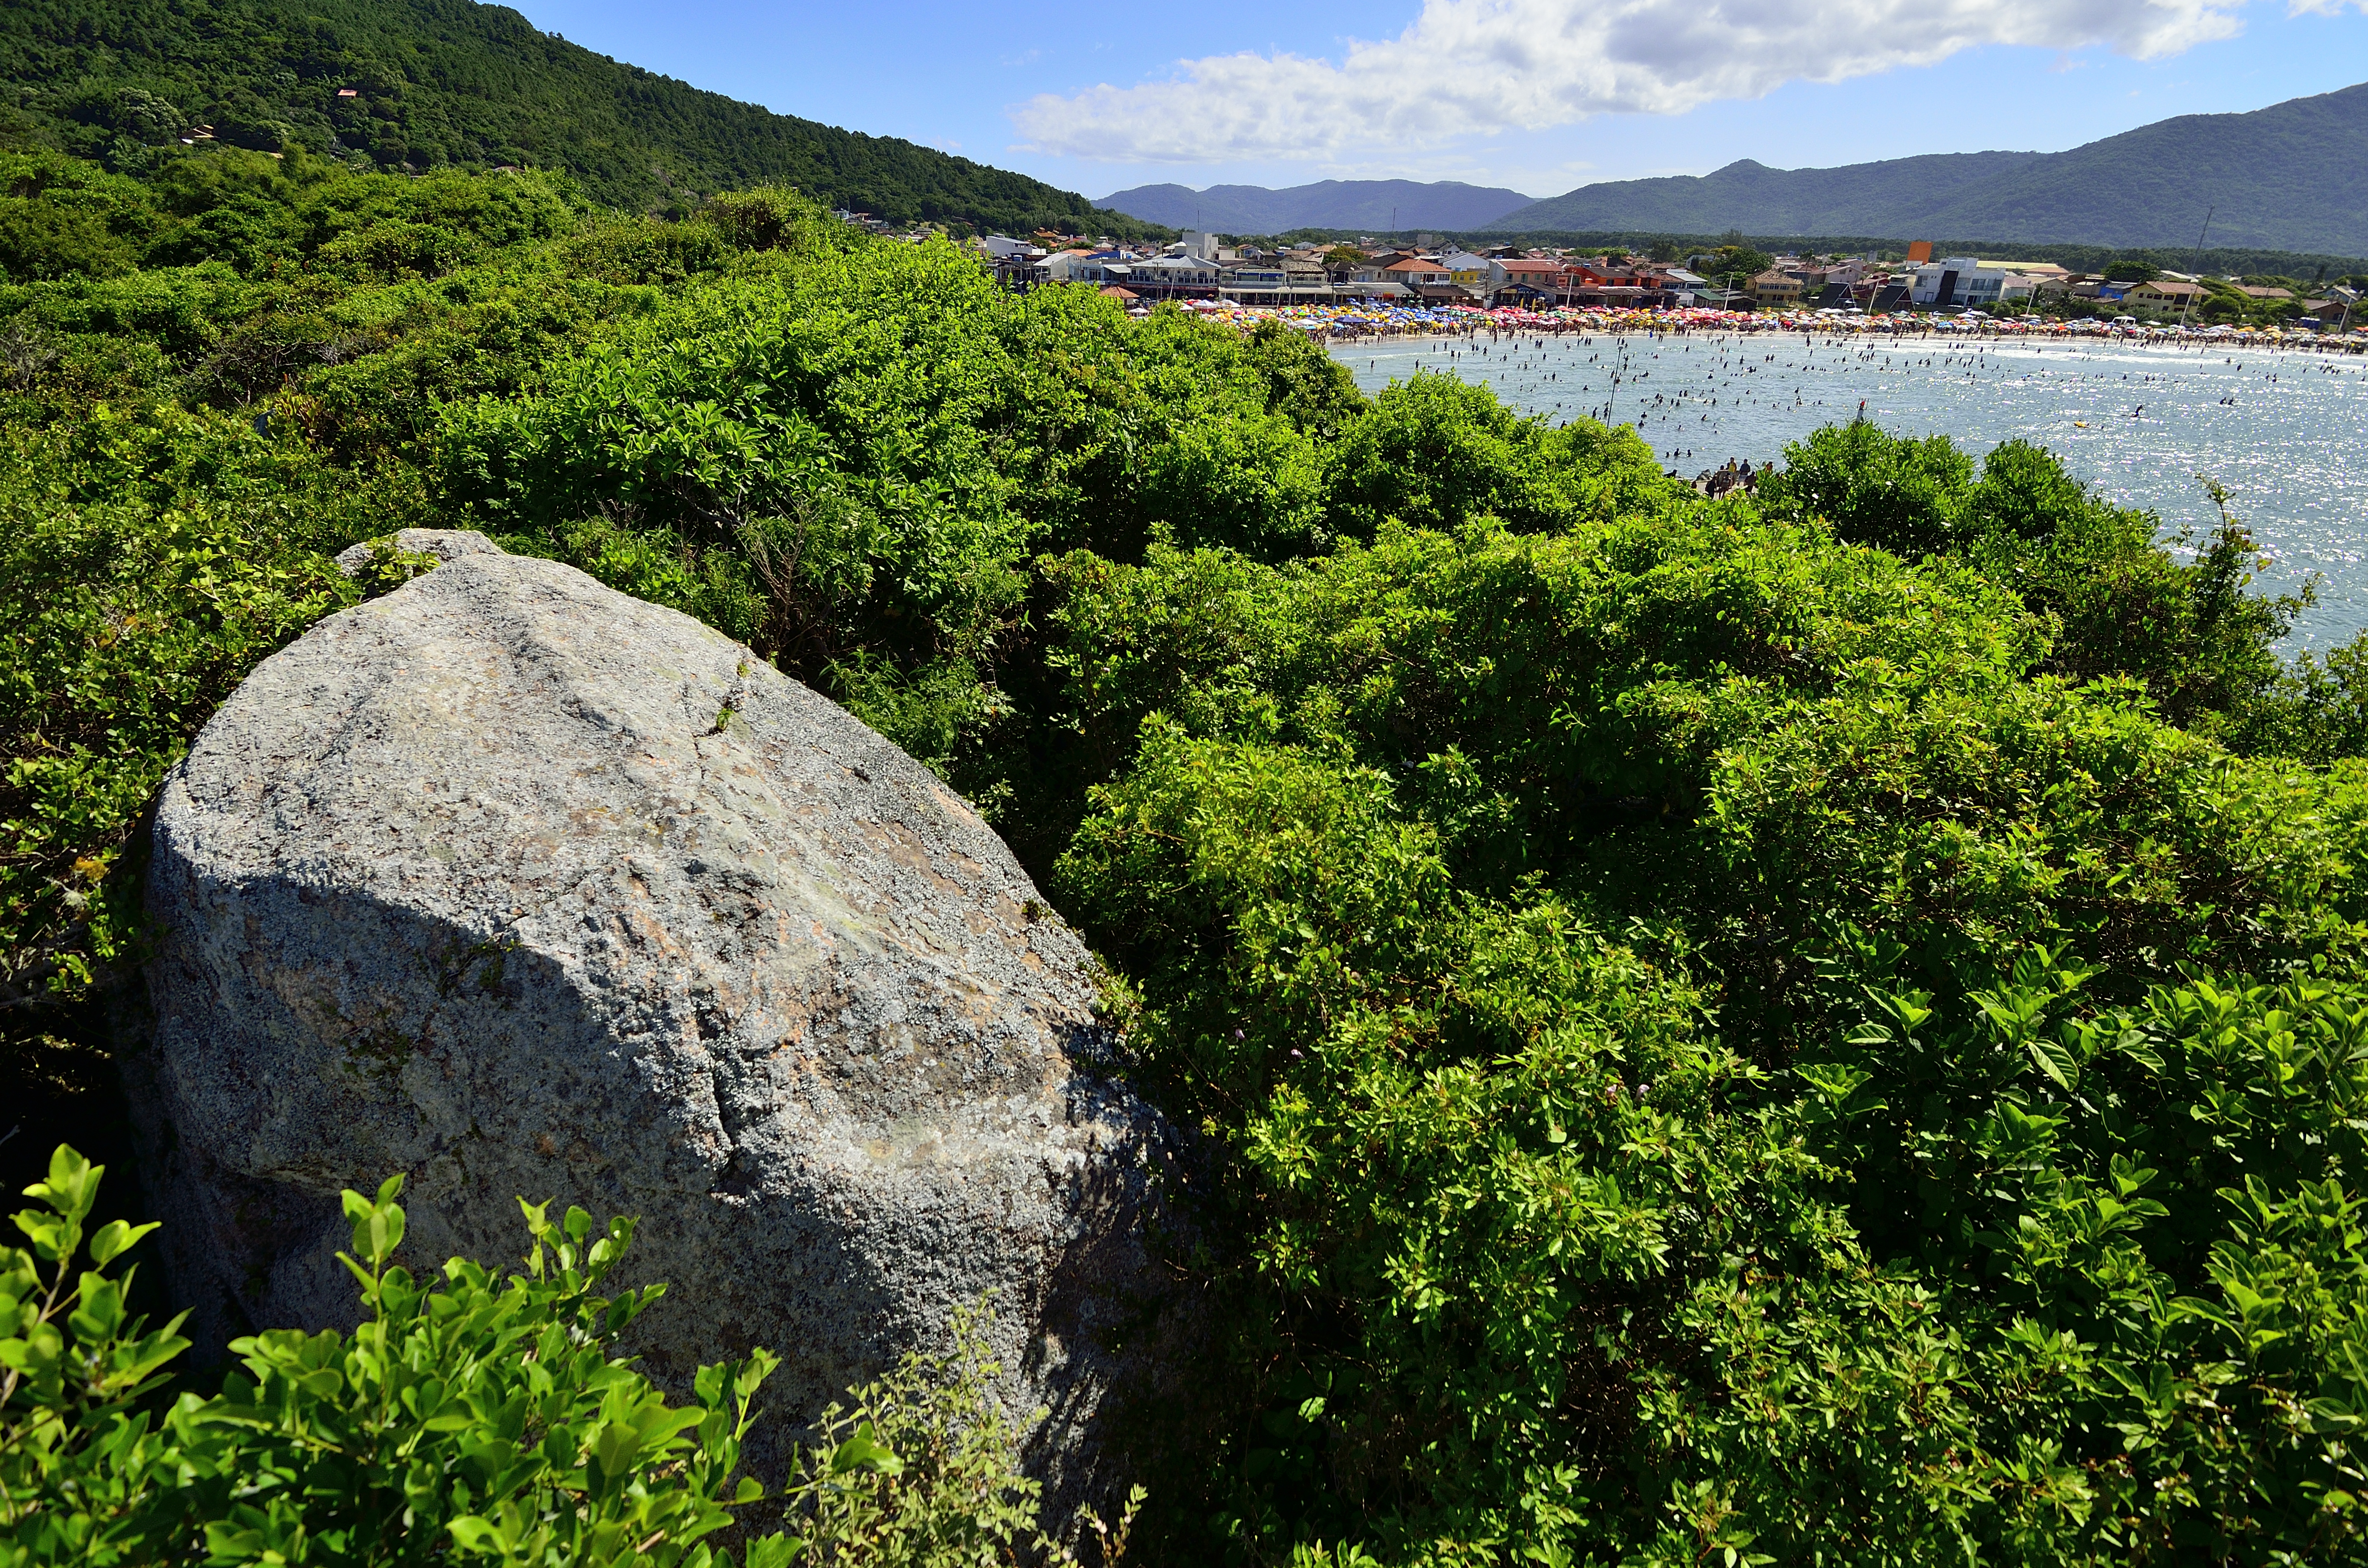
landscape, sea, coast, tree, rock, mountain, hill, cliff, green, jungle, terrain, geology, mar, playa, sol, praia, florianopolis, floripa, prainha, habitat, rural area, natural environment